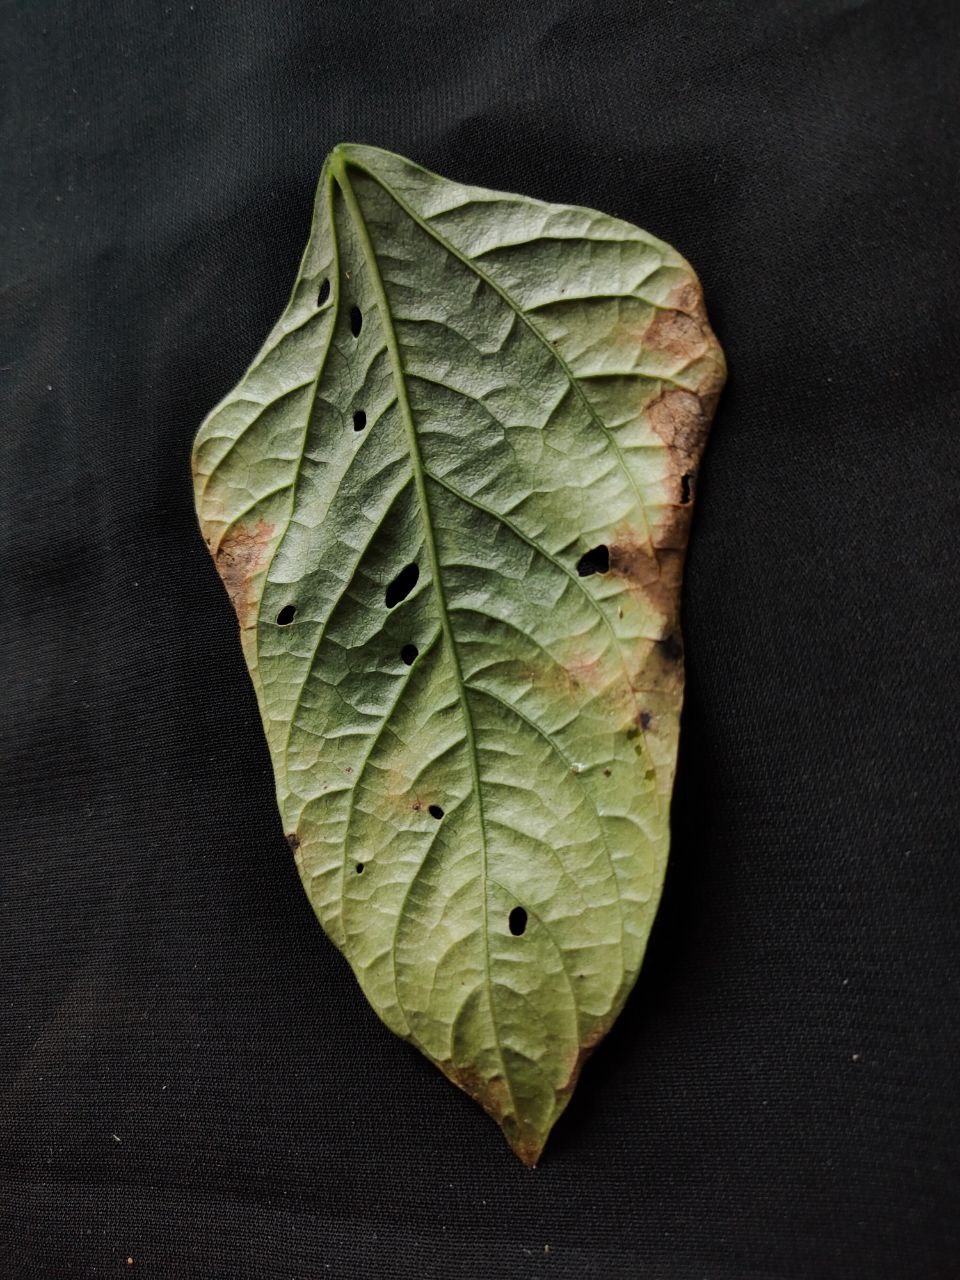
Crop: cowpea
Leaf condition: Bacterial wilt